Sven (Frozen)

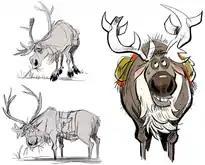
Concept art of a fictional reindeer from the "Frozen" franchise

In order to study reindeer for the development of the film "Frozen" (2013), produced by Walt Disney Animation Studios and codirected by Chris Buck and Jennifer Lee, the filmmakers went to a reindeer farm management in Røros, Norway, owned by the Sami people. The animation team also decided to bring a real-life reindeer into the studio to analyze its mannerisms and implement them into Sven's portrayal. The animators remarked how the reindeer scratched behind its ears using its back legs similarly to how dogs do, and they decided to make this one of Sven's habits as well. Nevertheless, after realizing that the reindeer did not do much besides standing in the same place, the animators decided to depict Sven as "an excited dog" and "an inquisitive pooch that sniffs around the place". Animator John Lasseter highlighted the resemblance between his Labrador and Sven, which derives from how both of them act. The filmmakers had initially planned to give the name "Thor" to the character, but the idea was discarded because of the excessive usage of this name among the company.